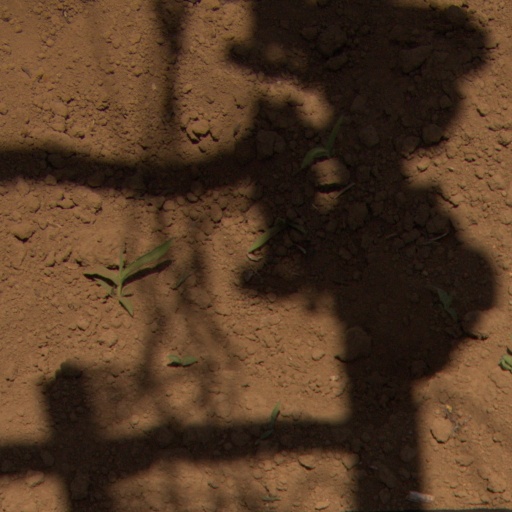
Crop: Jerusalem artichoke